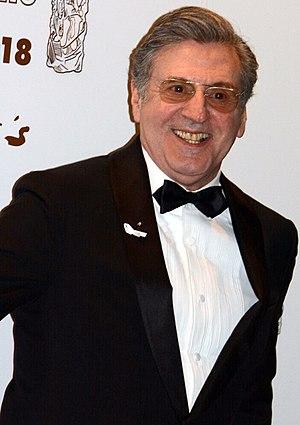
Daniel Auteuil à la cérémonie des César du cinéma
Rémi sans famille est une comédie dramatique française coécrite et réalisée par Antoine Blossier, sortie en 2018. Il s’agit de l’adaptation du roman français Sans famille d'Hector Malot. Le film a été connu Québec sous le nom de Les aventures de Rémi.
Le Brio est un film français réalisé par Yvan Attal, sorti en 2017. Camélia Jordana remporte en 2018 le César du meilleur espoir féminin pour son rôle.